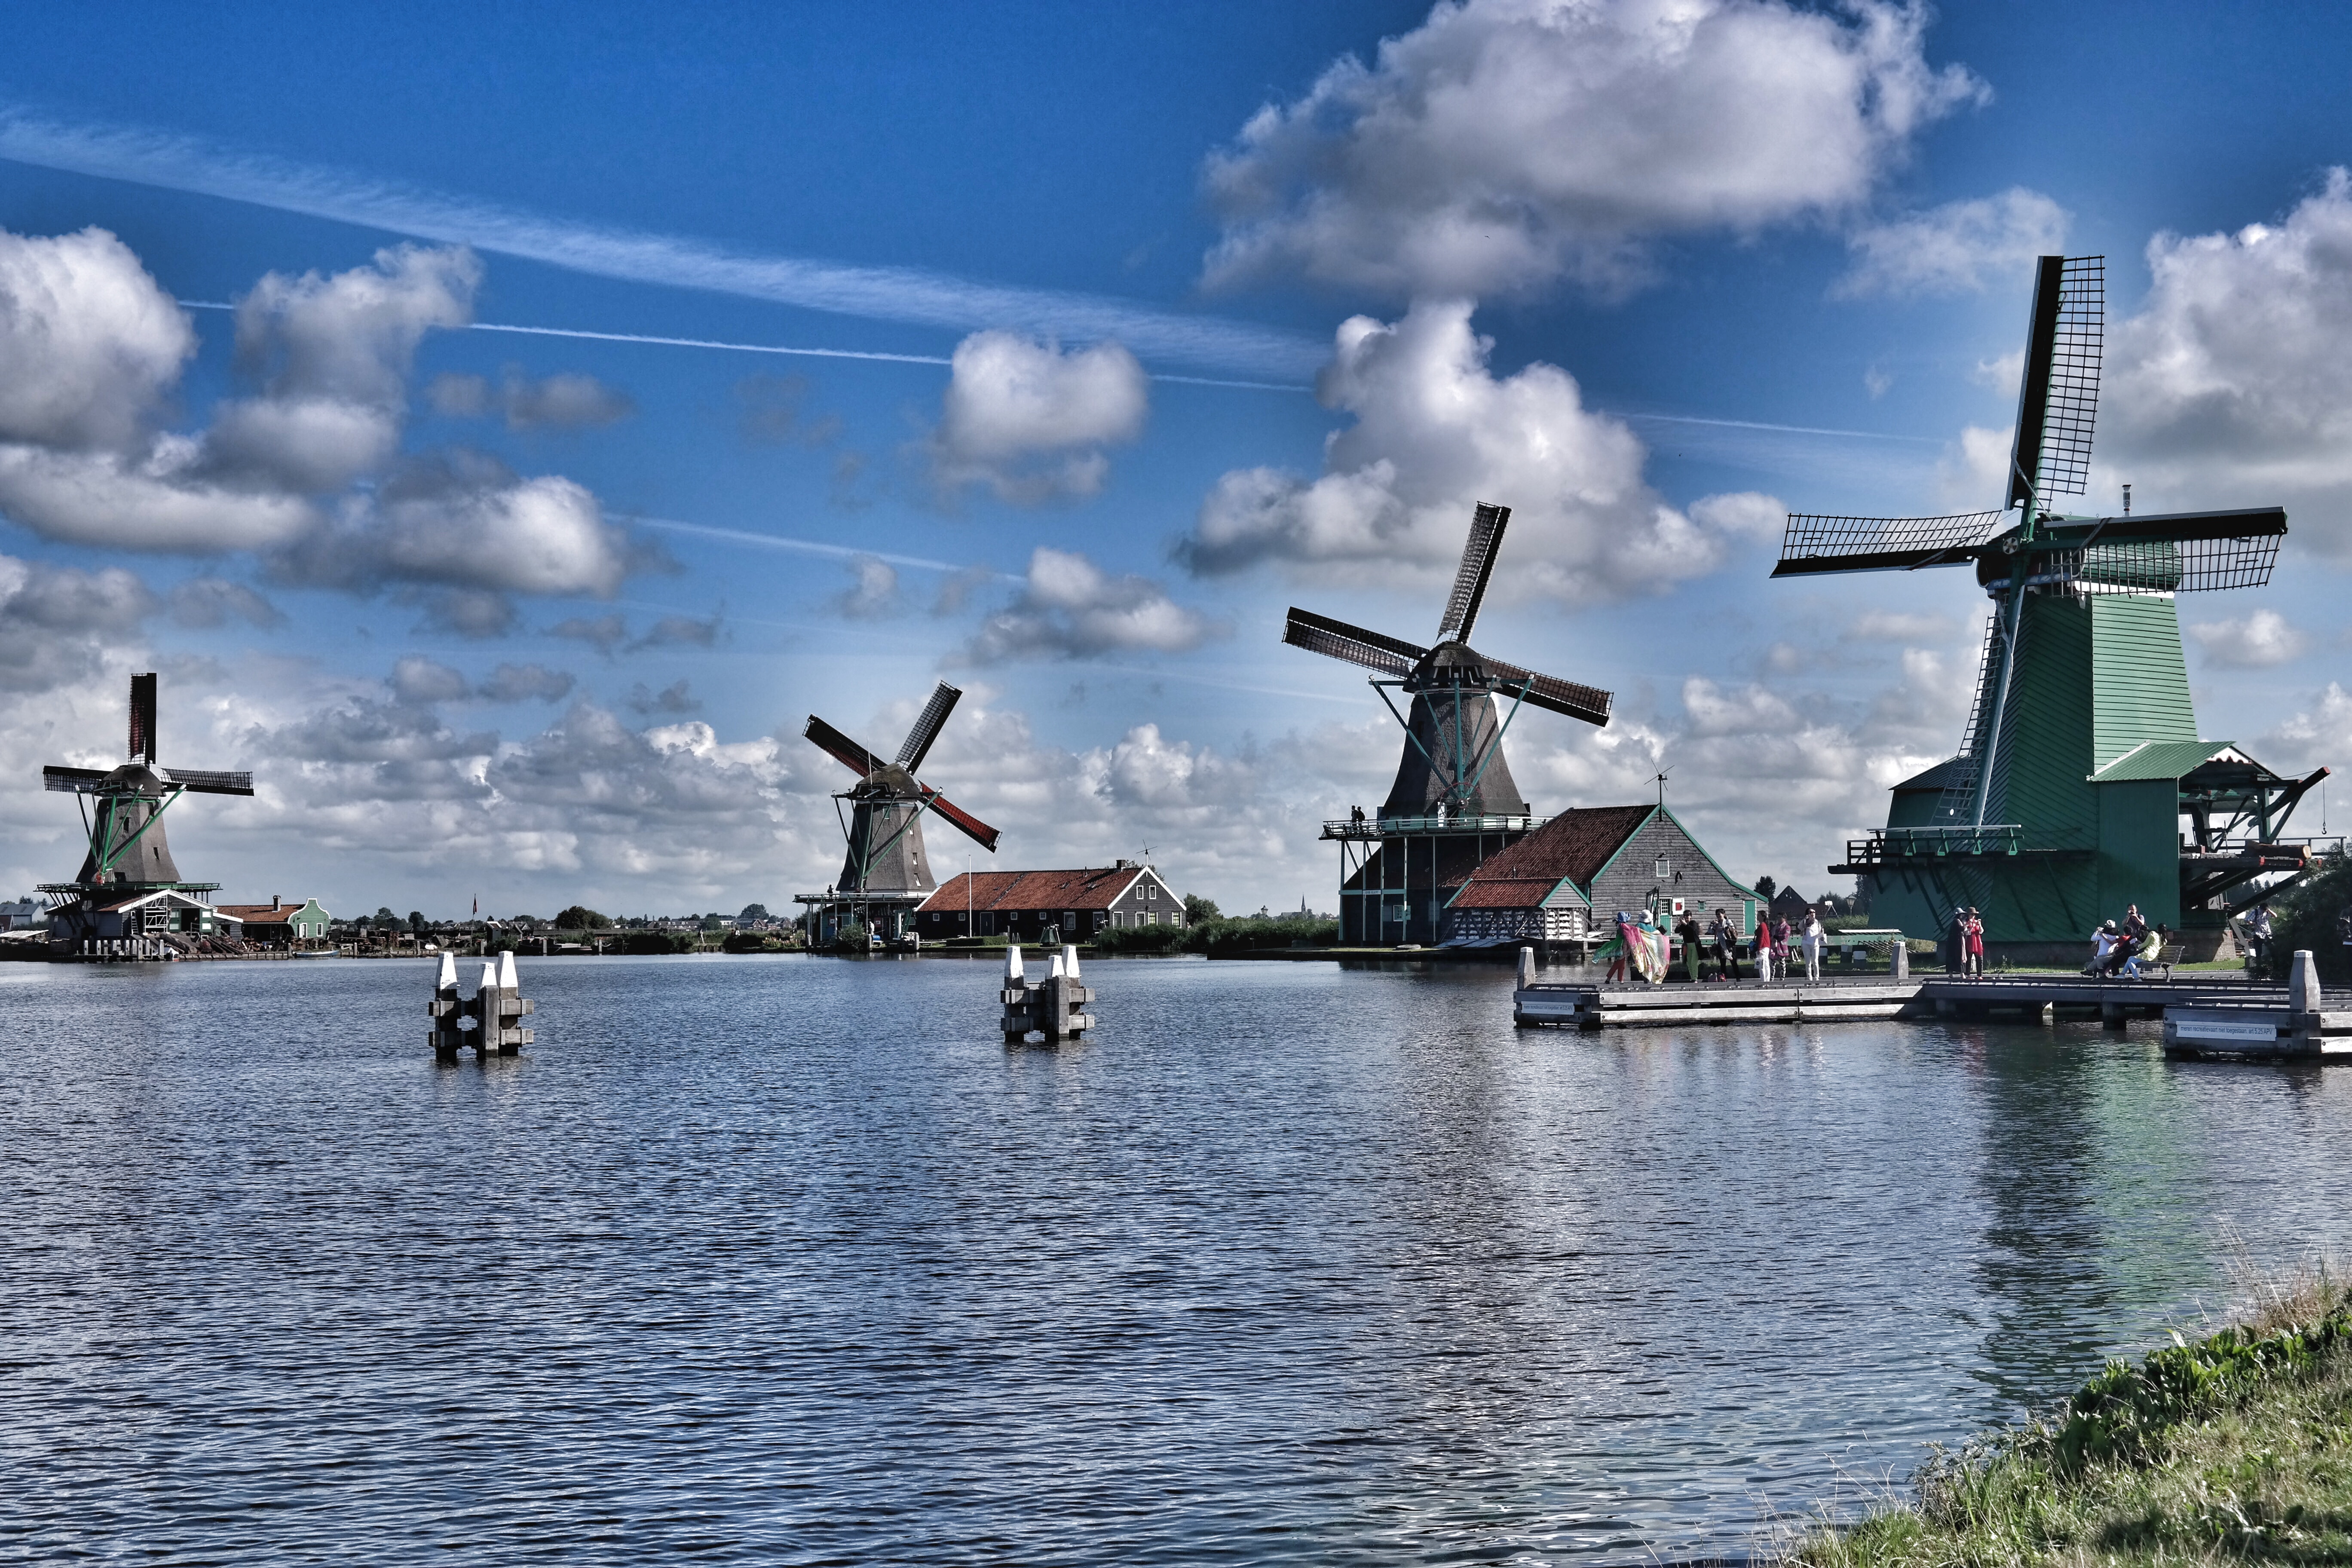
landscape, sea, water, dock, architecture, people, sky, lake, windmill, wind, river, tourist, aircraft, reflection, vehicle, energy, outdoors, clouds, mill, watercraft